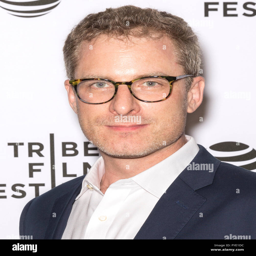
actor attends the premiere during neighborhood